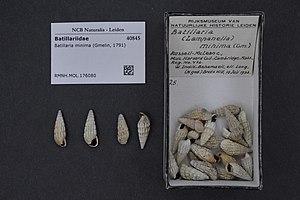
Les Batillariidae forment une famille de mollusques gastéropodes.